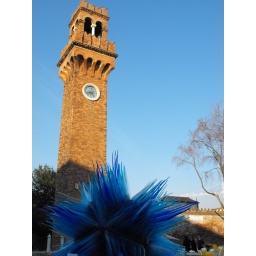
Bell tower and glass sculpture in Murano.